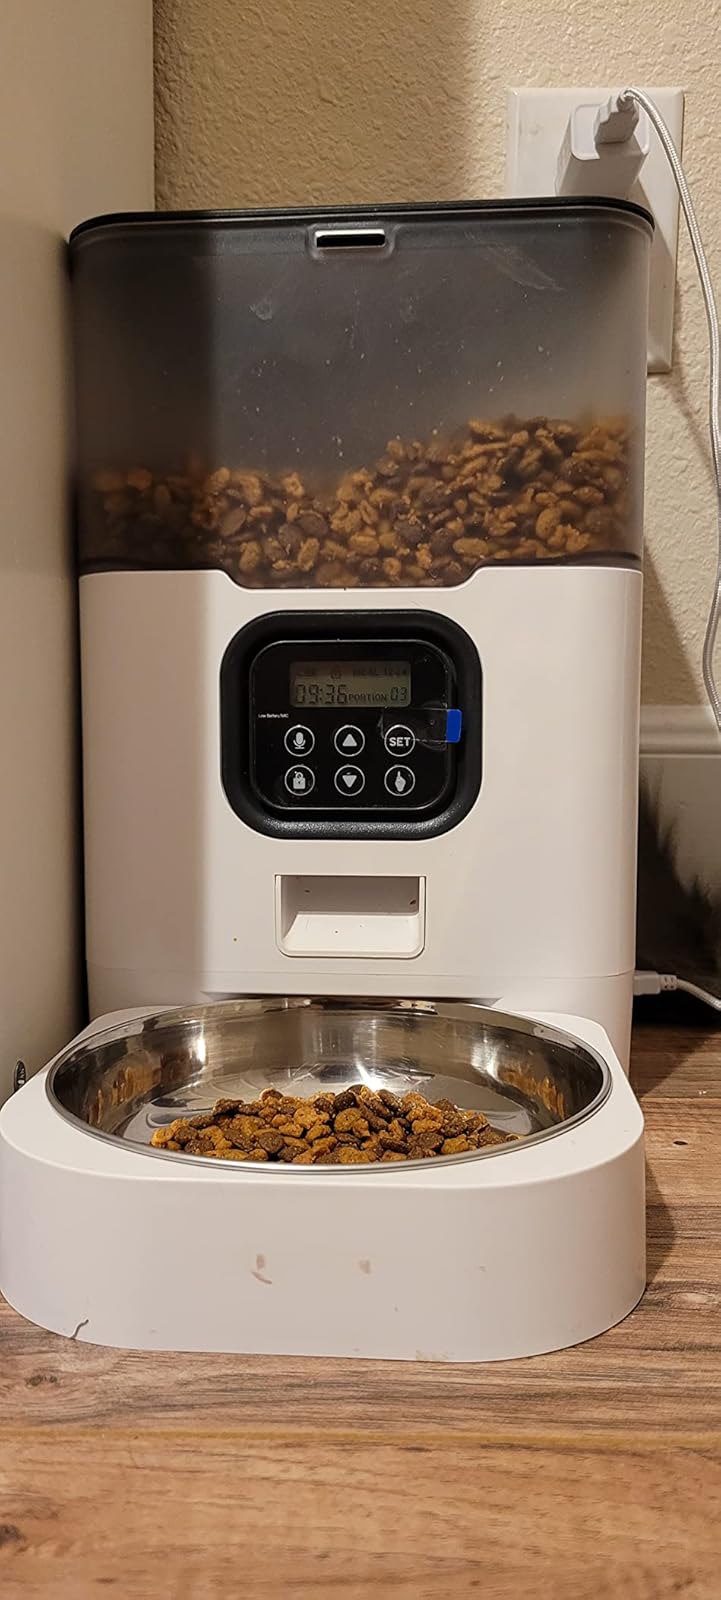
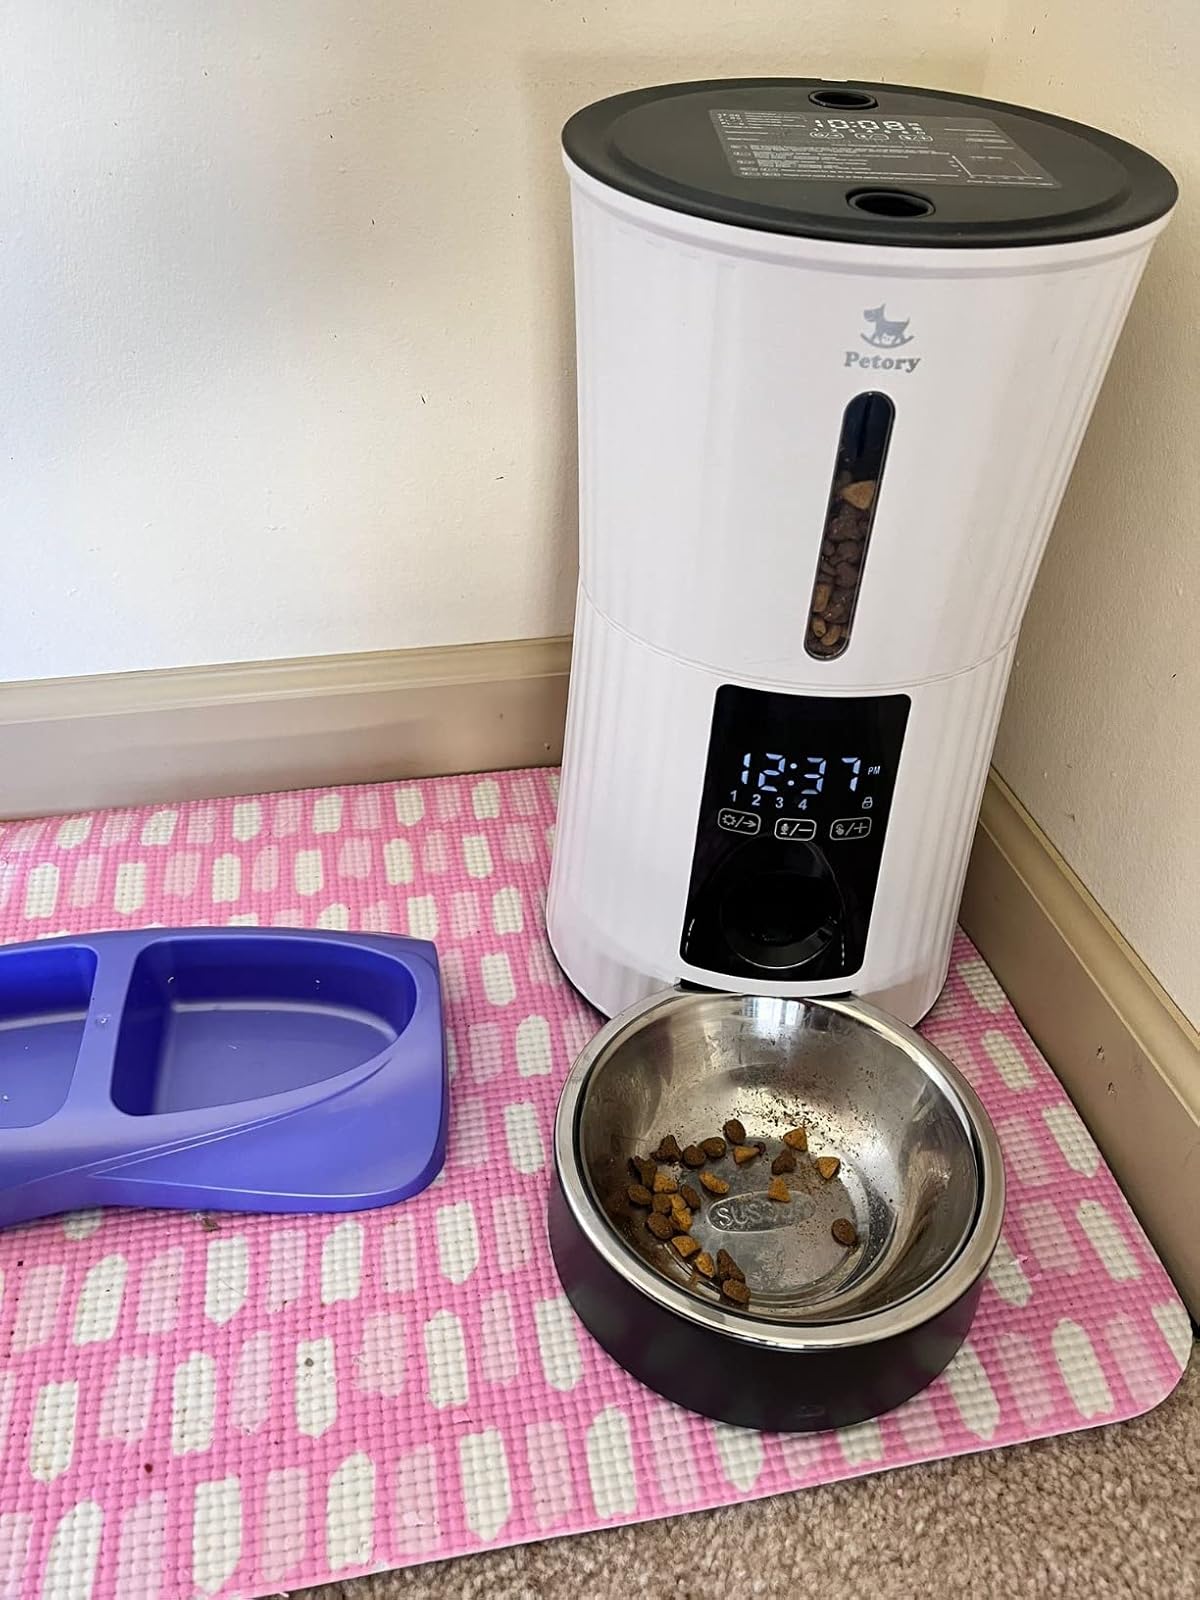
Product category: items_feeder
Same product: no